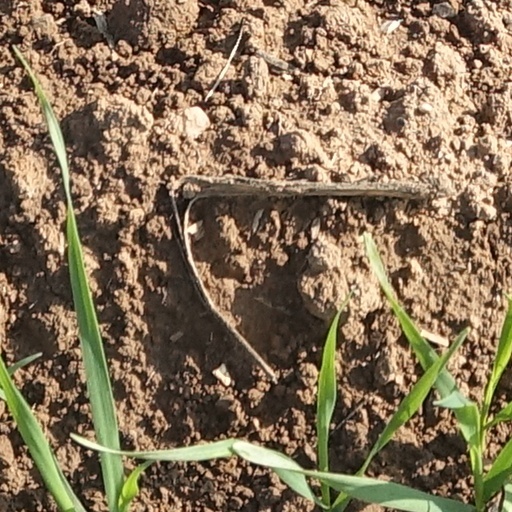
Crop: wheat